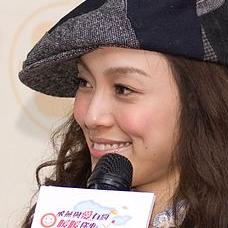
Age: 30